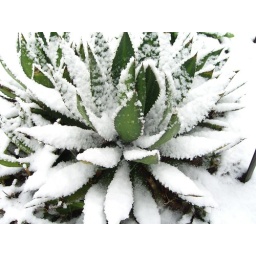
A plant in The Gardens at UGA. The sign was covered with snow